Neiva Regente

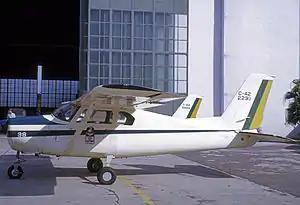
Operational C-42 Regente of the Base Aerea Santa Cruz in 1972

Neiva Regente is a Brazilian propeller-driven four-seat light utility aircraft manufactured by Indústria Aeronáutica Neiva.